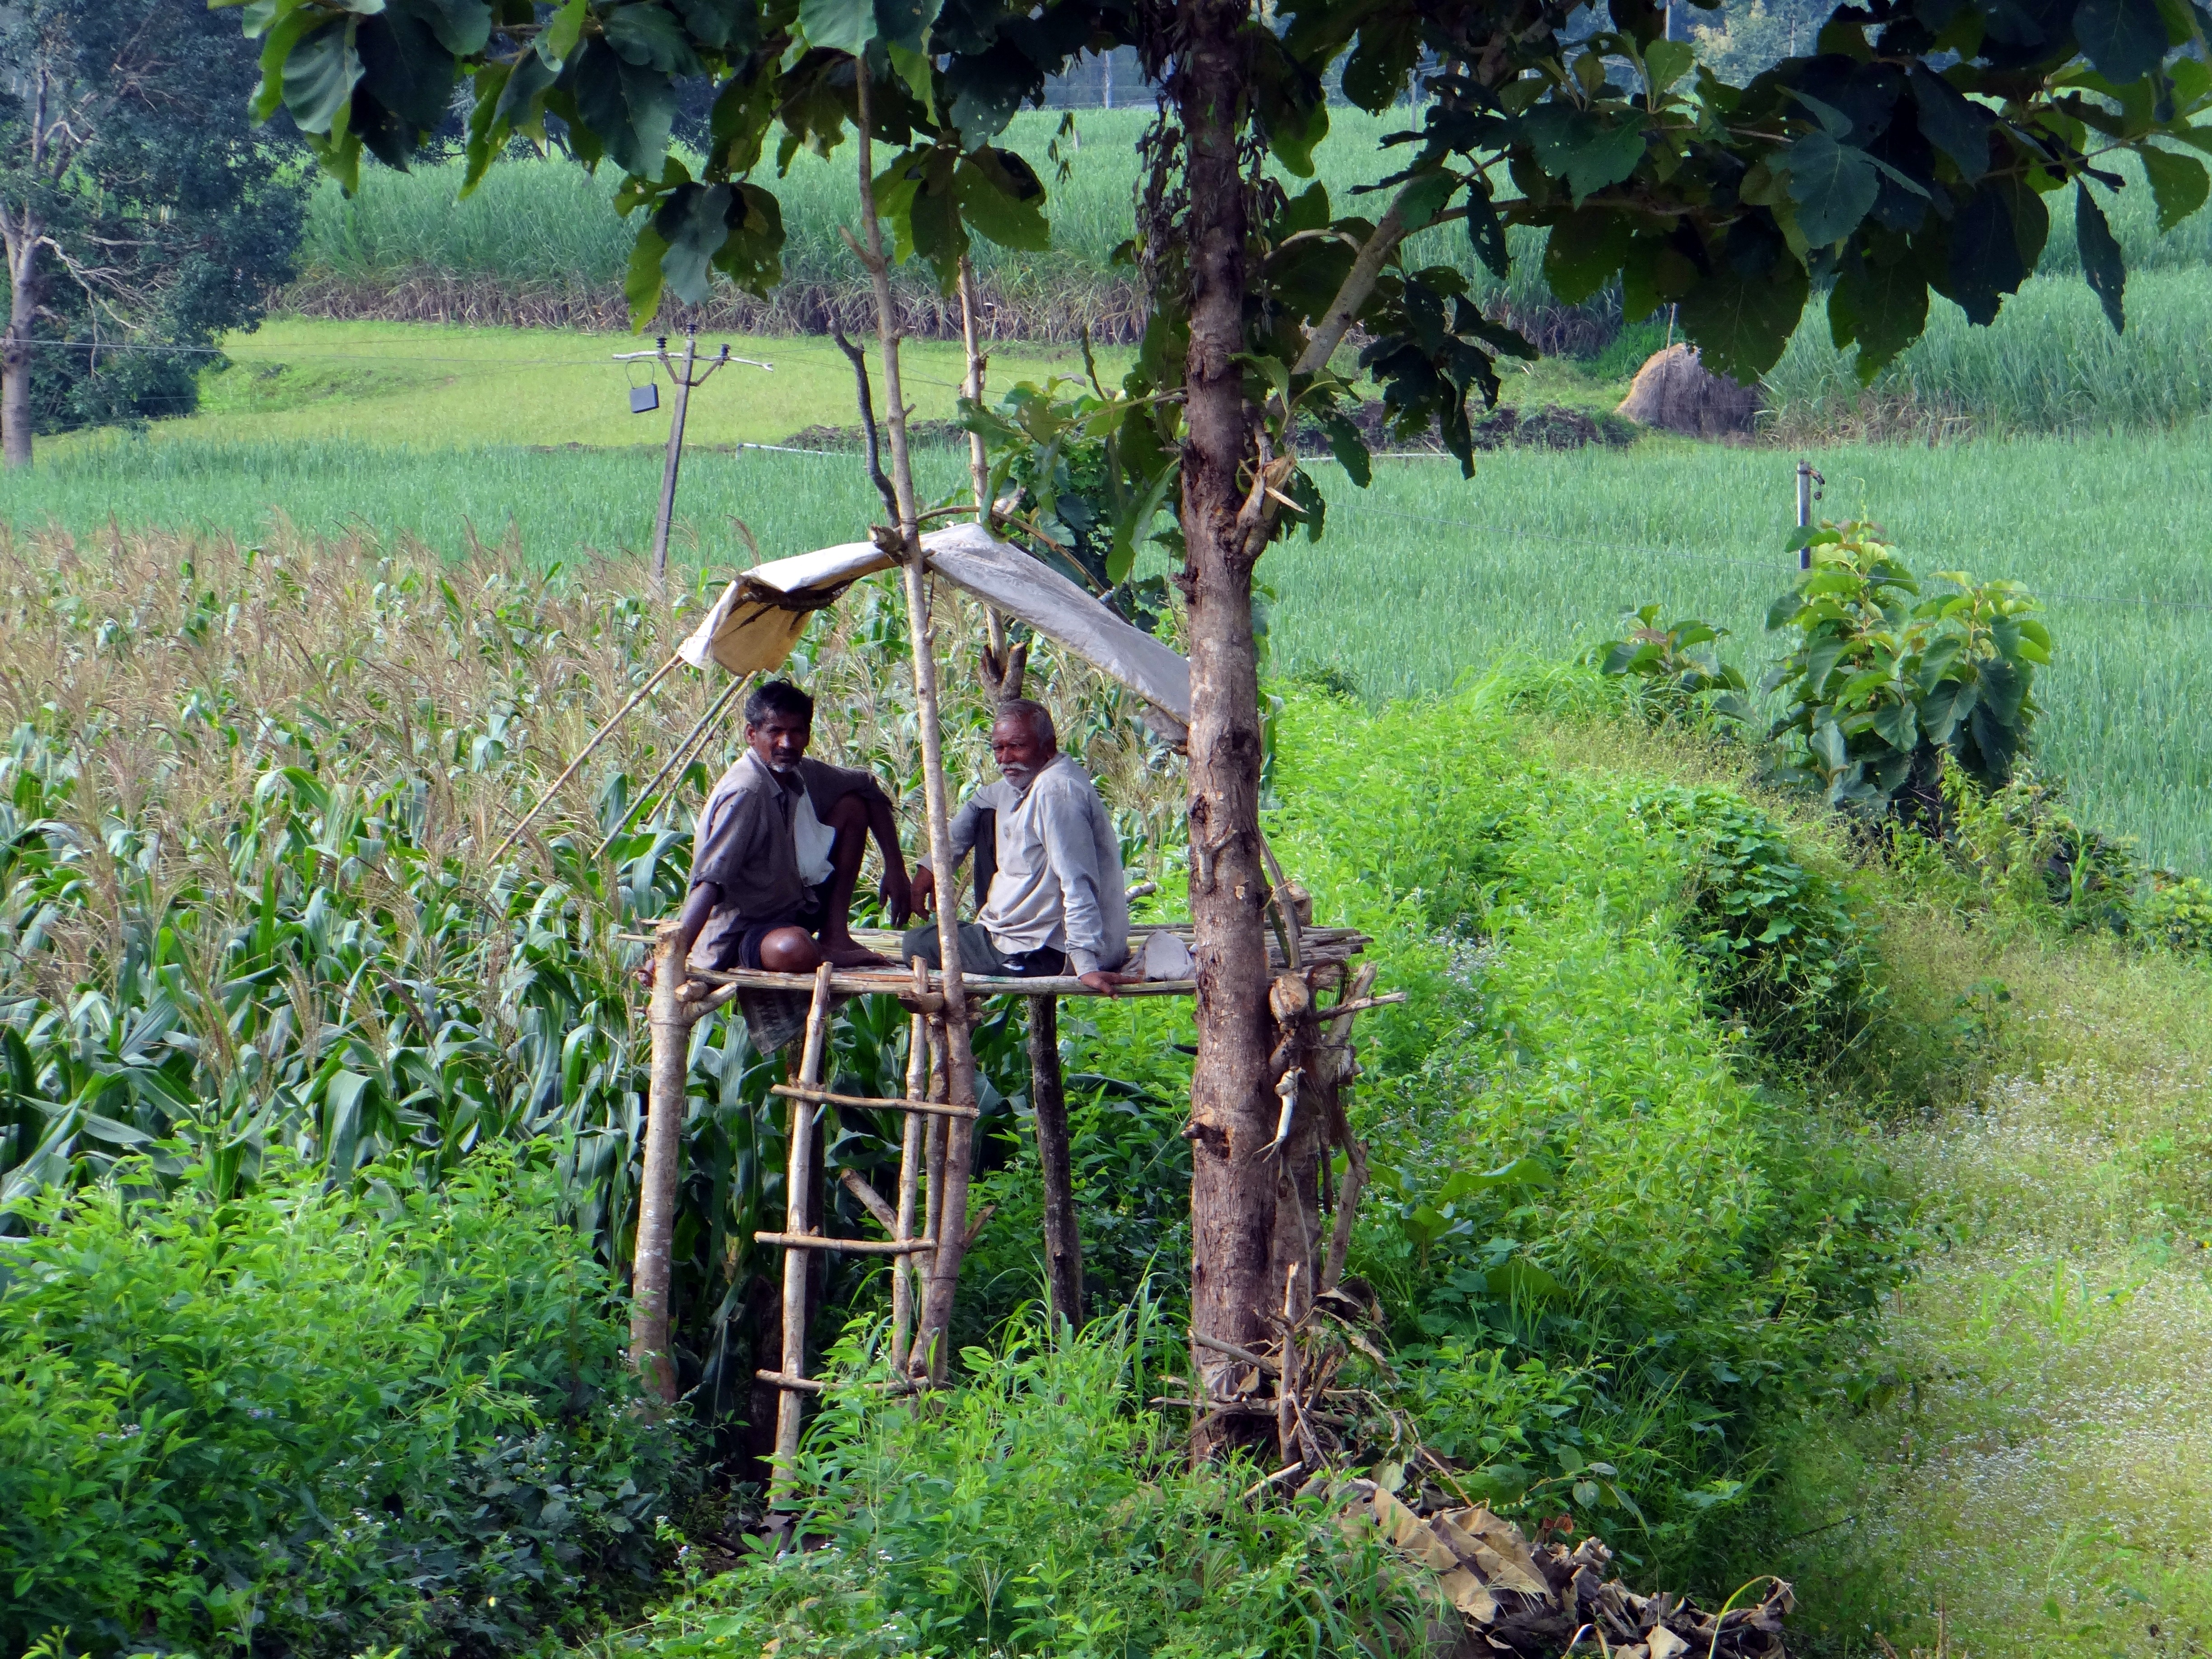
landscape, tree, forest, plant, trail, farm, jungle, natural, soil, agriculture, hills, rainforest, plantation, india, woodland, habitat, farmers, rural area, western ghats, farm perch, farm watch, maize fields